2004 Chevy Rock & Roll 400

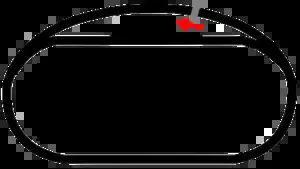
The layout of Richmond International Raceway, the venue where the race was at.

Richmond International Raceway (RIR) is a 3/4-mile (1.2 km), "D"-shaped, asphalt race track located just outside Richmond, Virginia in Henrico County. It hosts the Monster Energy NASCAR Cup Series and Xfinity Series. Known as "America's premier short track", it formerly hosted a NASCAR Camping World Truck Series race, an IndyCar Series race, and two USAC sprint car races.